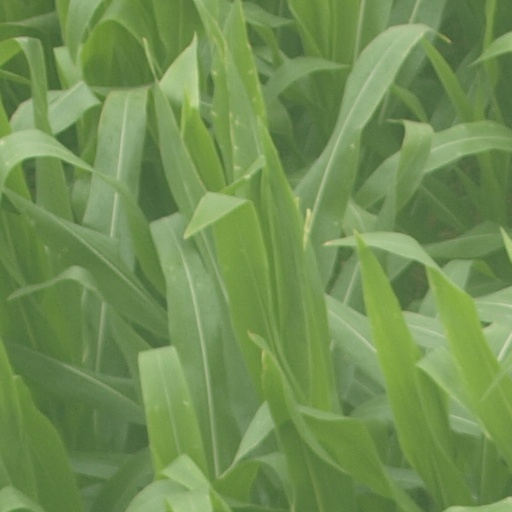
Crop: maize; corn